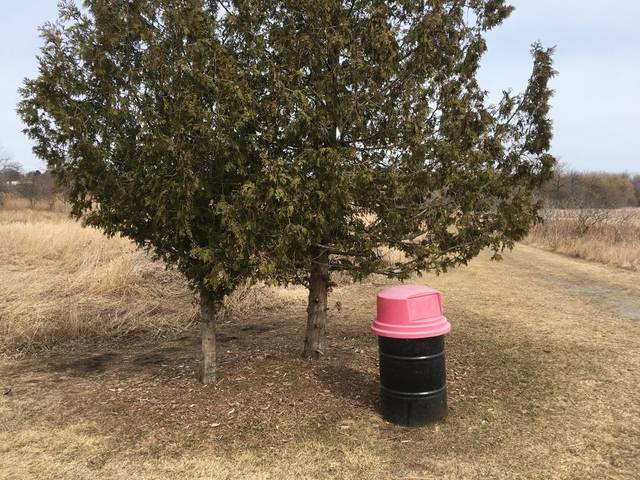
Region: Canada
Coordinates: 43.874, -78.803